Matt LeBlanc

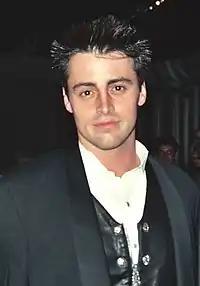
LeBlanc at the 47th Primetime Emmy Awards, 1995

LeBlanc first appeared in a 1987 Heinz Tomato Ketchup commercial. In 1988, he starred in the television drama "TV 101" for one season. In 1991, he had a recurring role on the hit Fox sitcom "Married... with Children". He played Vinnie Verducci, a family friend of protagonist Al Bundy (Ed O'Neill) who briefly dates his daughter, Kelly (Christina Applegate). He also guest-starred in the first season of "Red Shoe Diaries". LeBlanc starred in two short-lived "Married... with Children" spin-offs: "Top of the Heap" (1991) and "Vinnie & Bobby" (1992).